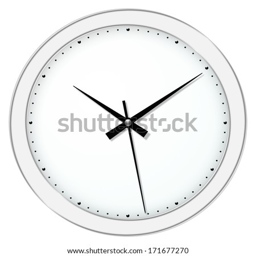
classic wall clock over the white background